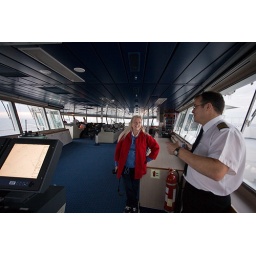
The Captain on one of the cross channel ferries talking to Magda about life on one of the busiest stretches of water in the world.